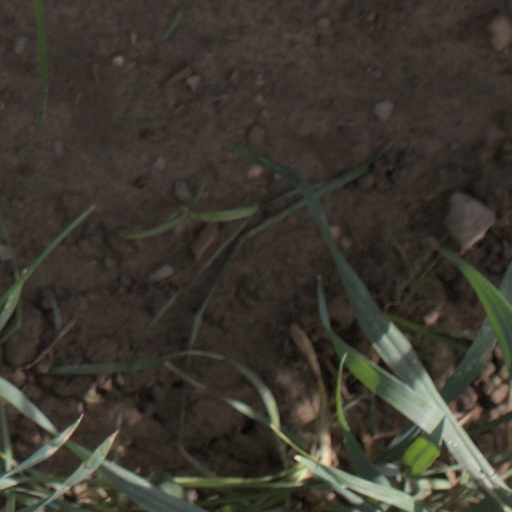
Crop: wheat